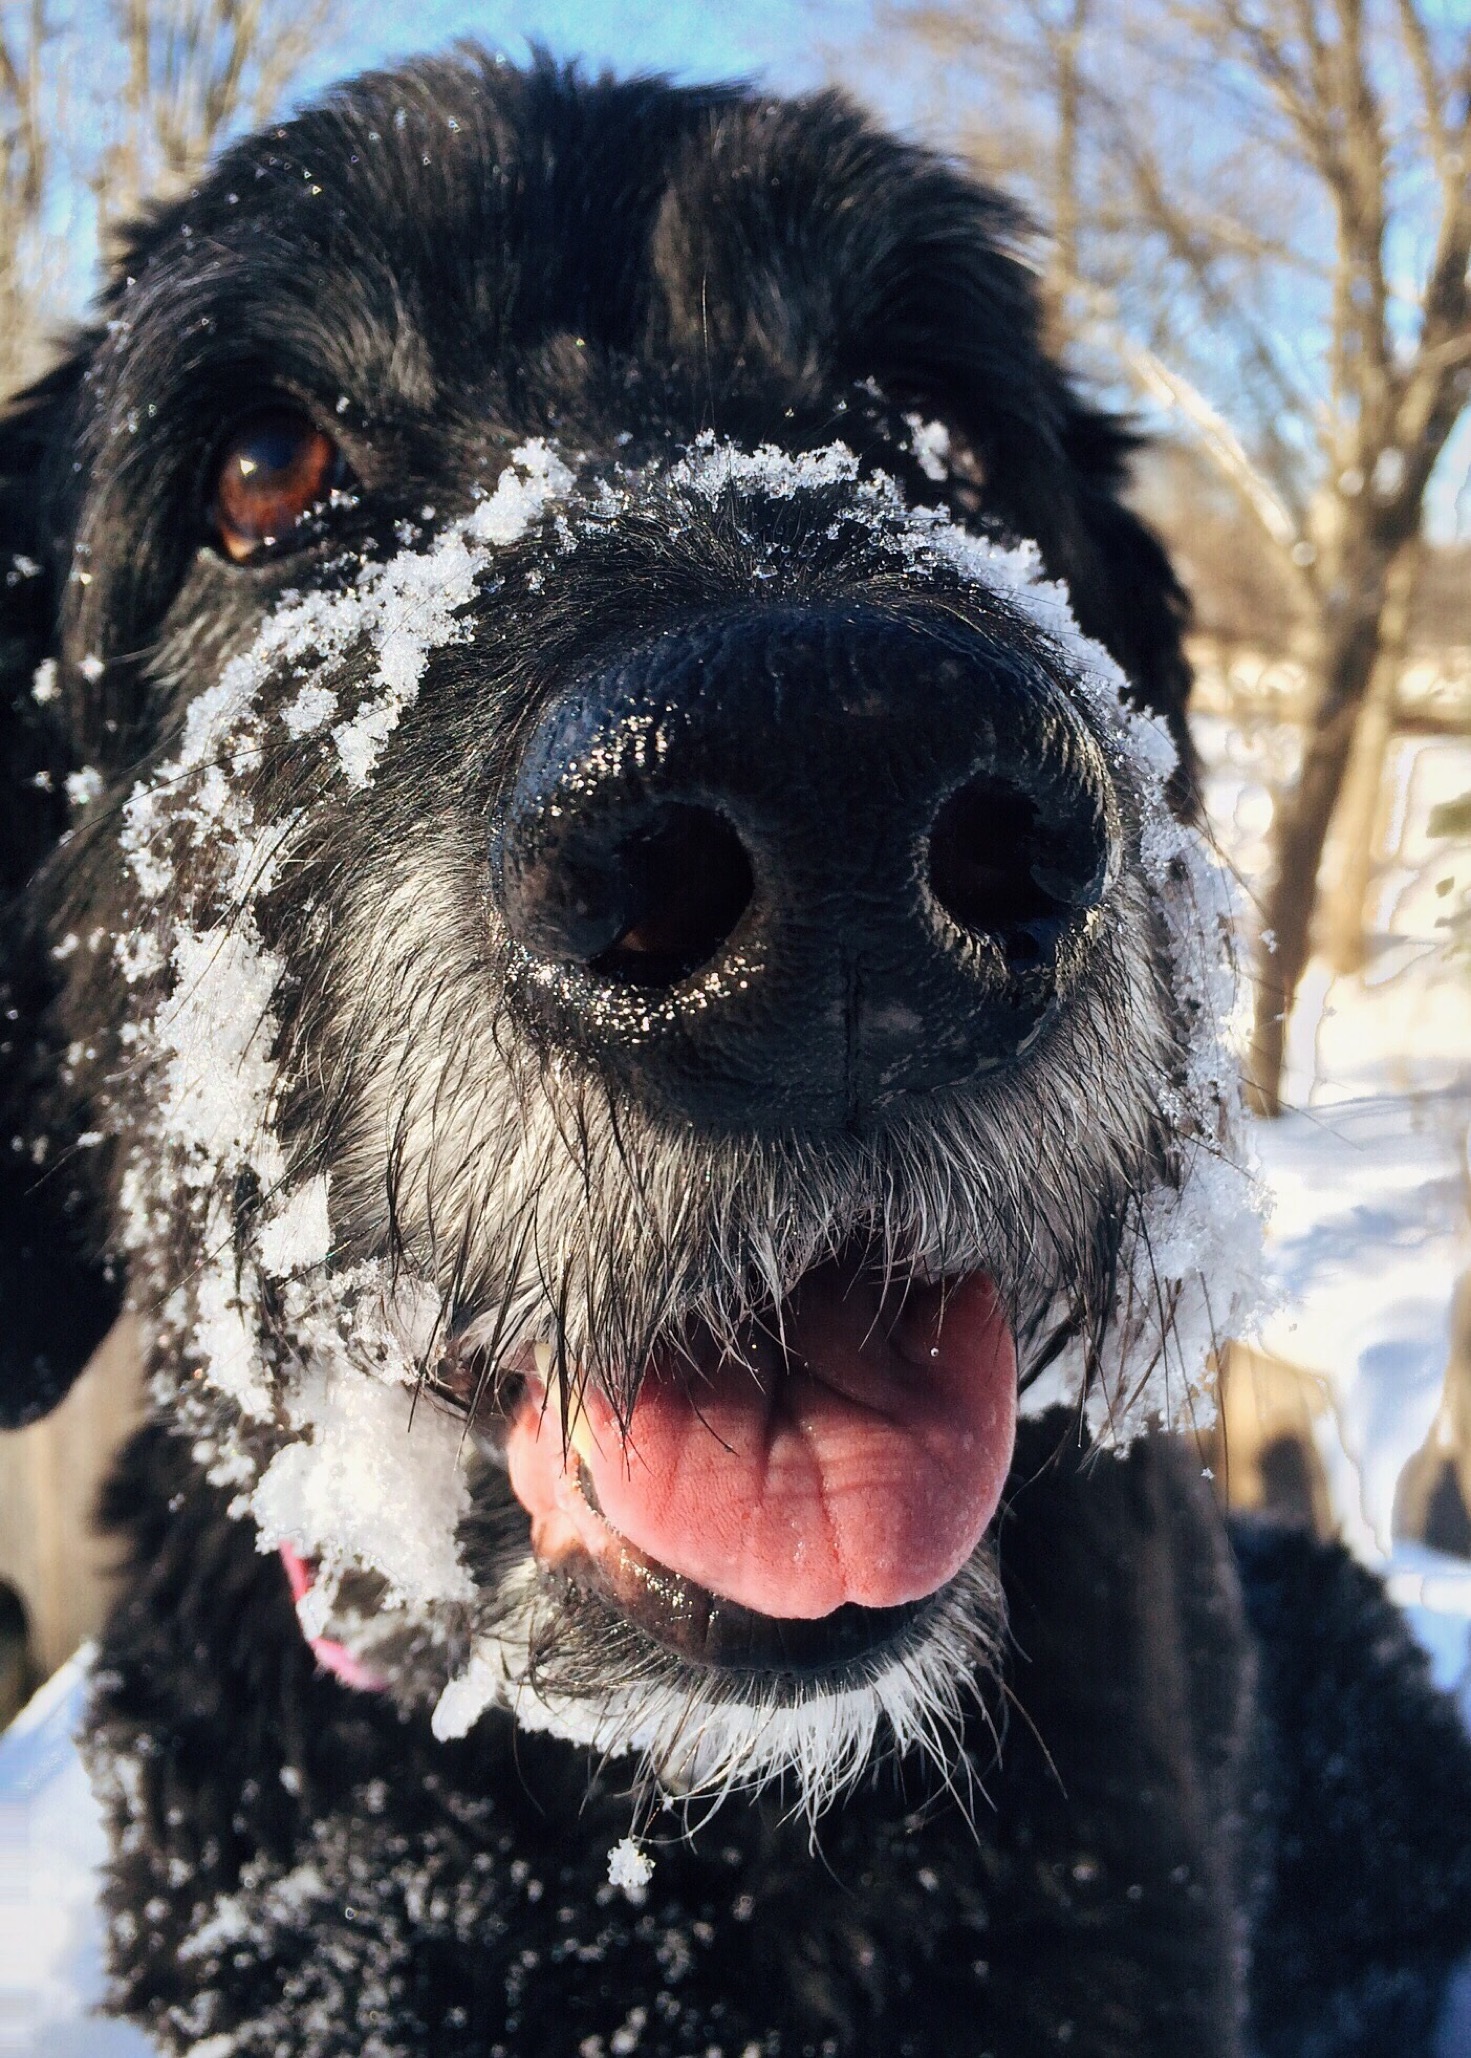
snow, winter, dog, cute, canine, pet, fur, close up, nose, whiskers, snout, happy, dog breed, freezing, goldendoodle, dog like mammal, dog crossbreeds